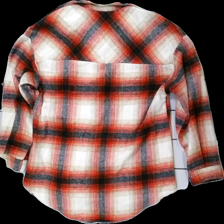
View: back
Type: Jacket
Category: Ladies
Brand: Not in the list
Brand text on label: shein
Colors: Grey, Red, White
Material: ?
Pattern: Checkered print
Cut: Regular
Size: M
Season: All
Damage location: middle center
Price range: 50-100
Recommended usage: Reuse
Description: rutig jacka